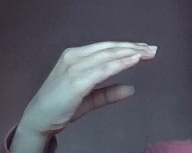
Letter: jeem